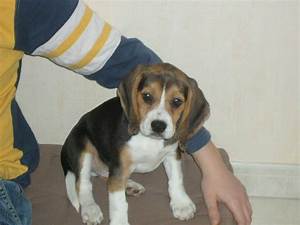
Label: dog